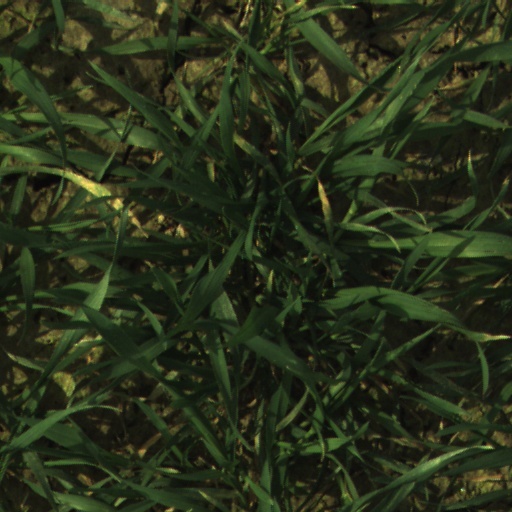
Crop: wheat